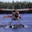
Label: airplane